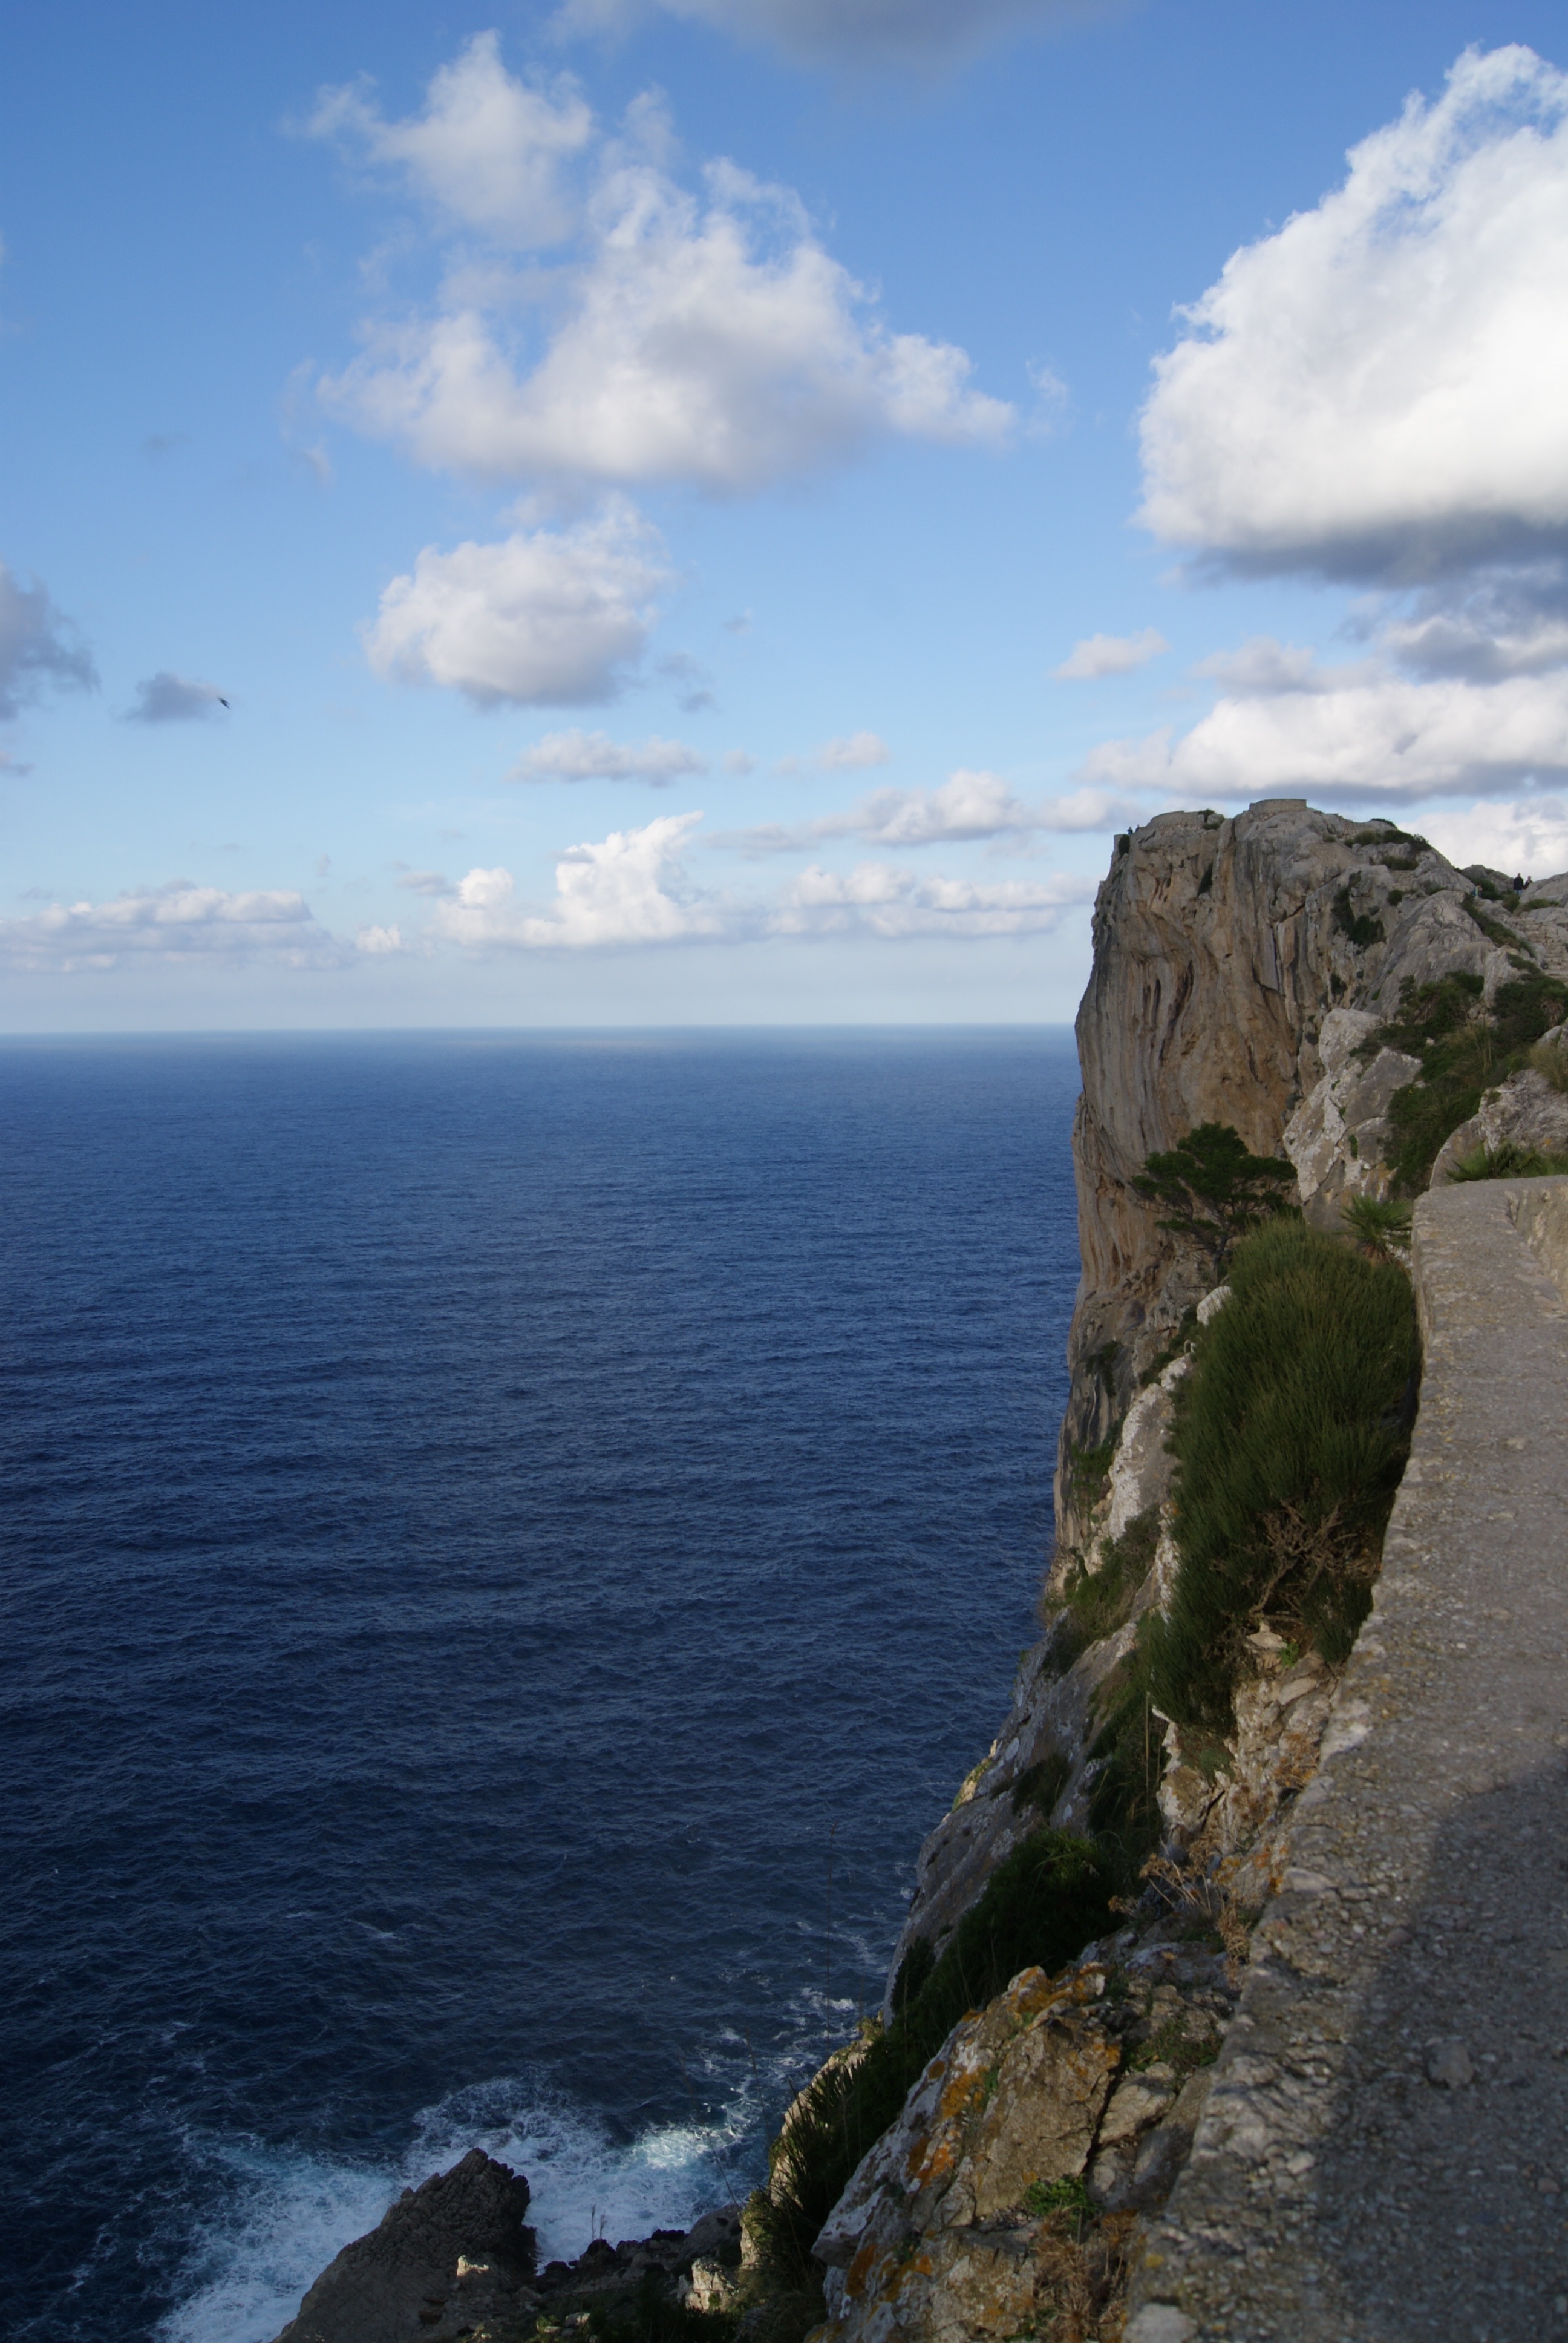
landscape, sea, coast, rock, ocean, horizon, mountain, cloud, sky, shore, vacation, cliff, cove, tower, bay, terrain, body of water, mallorca, cape, landform, steep slope, geographical feature